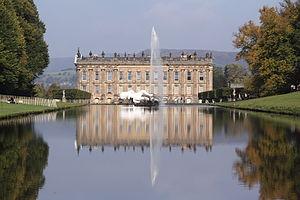
La représentation de l'Angleterre georgienne est omniprésente dans les romans de Jane Austen. Tout entière située pendant le règne de George III, son œuvre, qui décrit la vie quotidienne, les joies, les peines et les amours de la petite noblesse campagnarde, constitue une source d'une grande richesse pour mieux comprendre la société de l'époque.